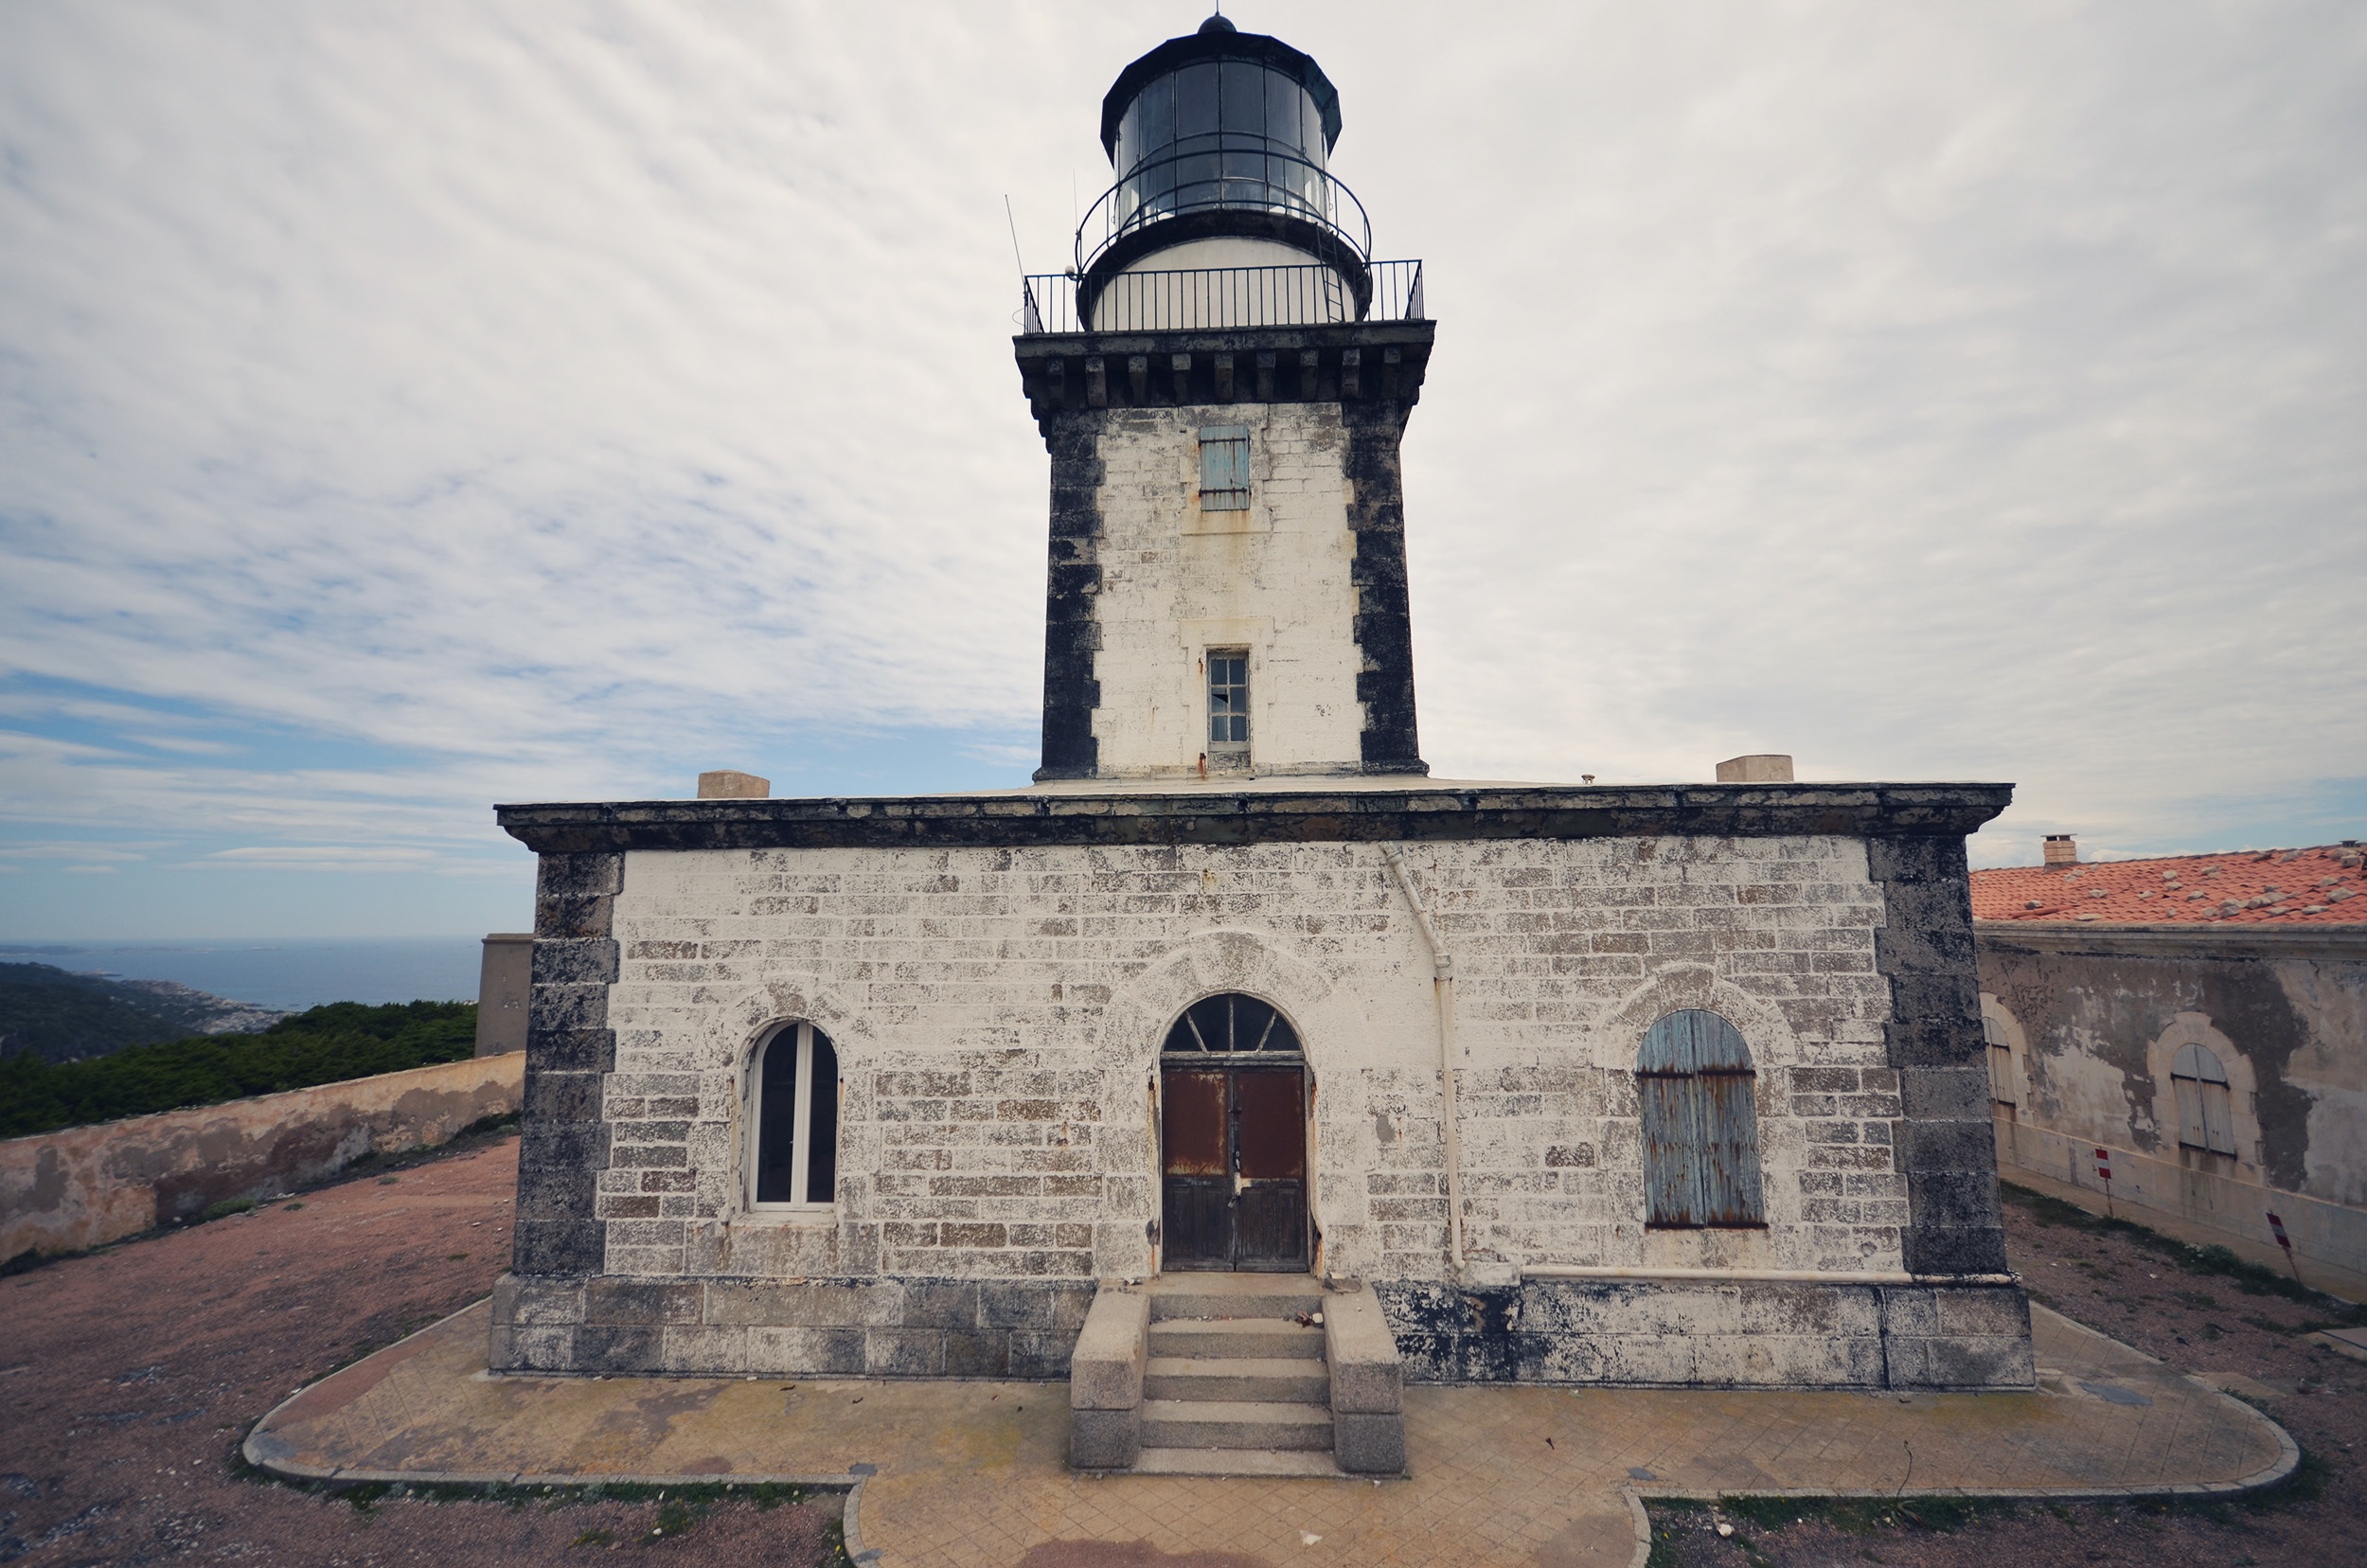
lighthouse, tower, church, chapel, place of worship, bell tower, monastery, ancient history, spanish missions in california